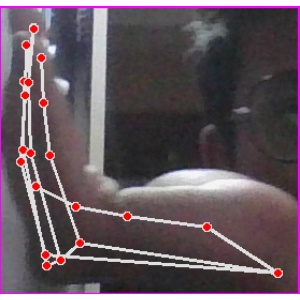
अक्षर: स